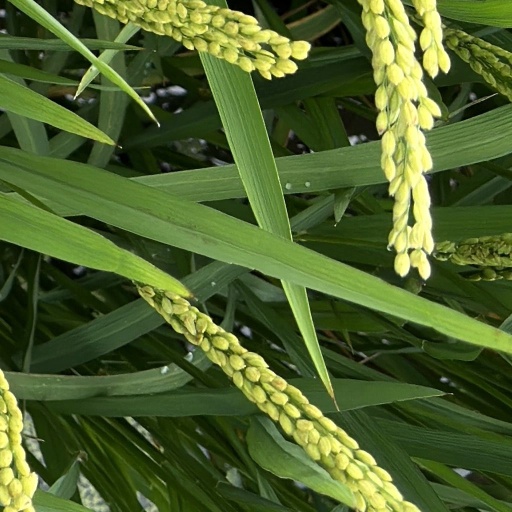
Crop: rice